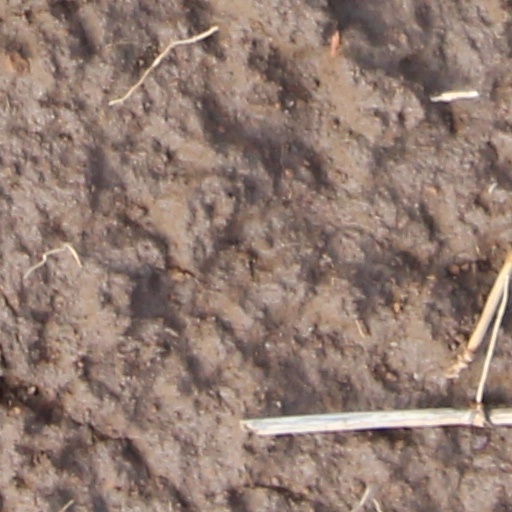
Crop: wheat